Economy of New York (state)

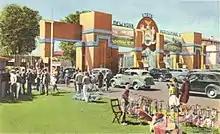
Postcard showing the Great New York State Fair main entrance in the 1940s

The Erie Canal, completed in 1825, opened eastern U.S. markets to Midwest farm products. The canal also contributed to the growth of New York City, helped create large cities, and encouraged immigration to the state. Except in the mountain regions, the areas between cities are agriculturally rich. The Finger Lakes region has orchards producing apples, which are one of New York's leading crops. The state is known for wines produced at vineyards in the Finger Lakes region and Long Island. The state also produces other crops, especially grapes, strawberries, cherries, pears, onions, and potatoes. New York is a major supplier of maple syrup and is the third leading producer of dairy goods in the United States.